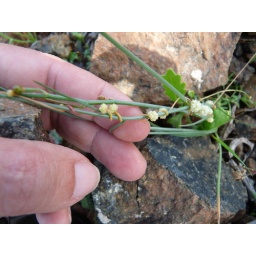
A creeper with fuzzy white flowers curled around another plant.